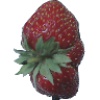
Label: strawberry_wedge